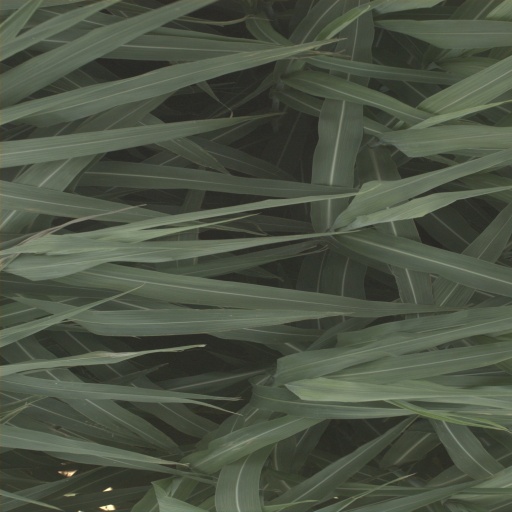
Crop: sorghum